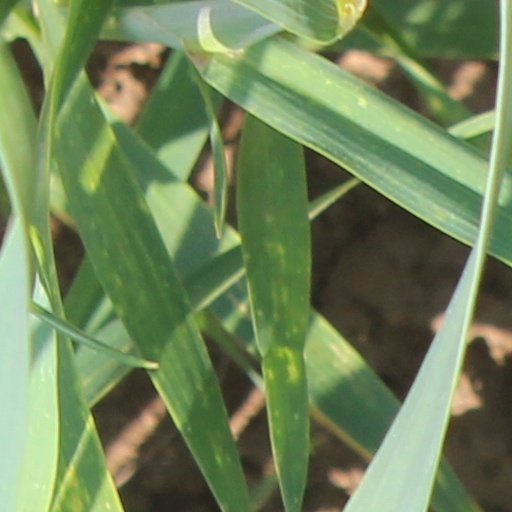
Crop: wheat